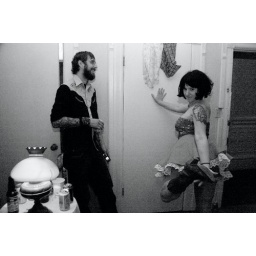
photo by tiffany black of black bird photography